The Caillaux Case (1918 film)

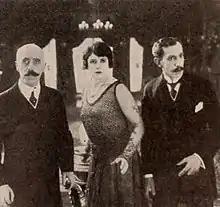
Henry Warwick, Madlaine Traverse, and George Majeroni

Against her father's wishes, Henriette elopes with Leo Claretie, a journalist for the Parisian newspaper, "Le Figaro". Over the course of nineteen years, Claretie continues to fail in his career, and Henriette becomes embittered.